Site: brandenburg
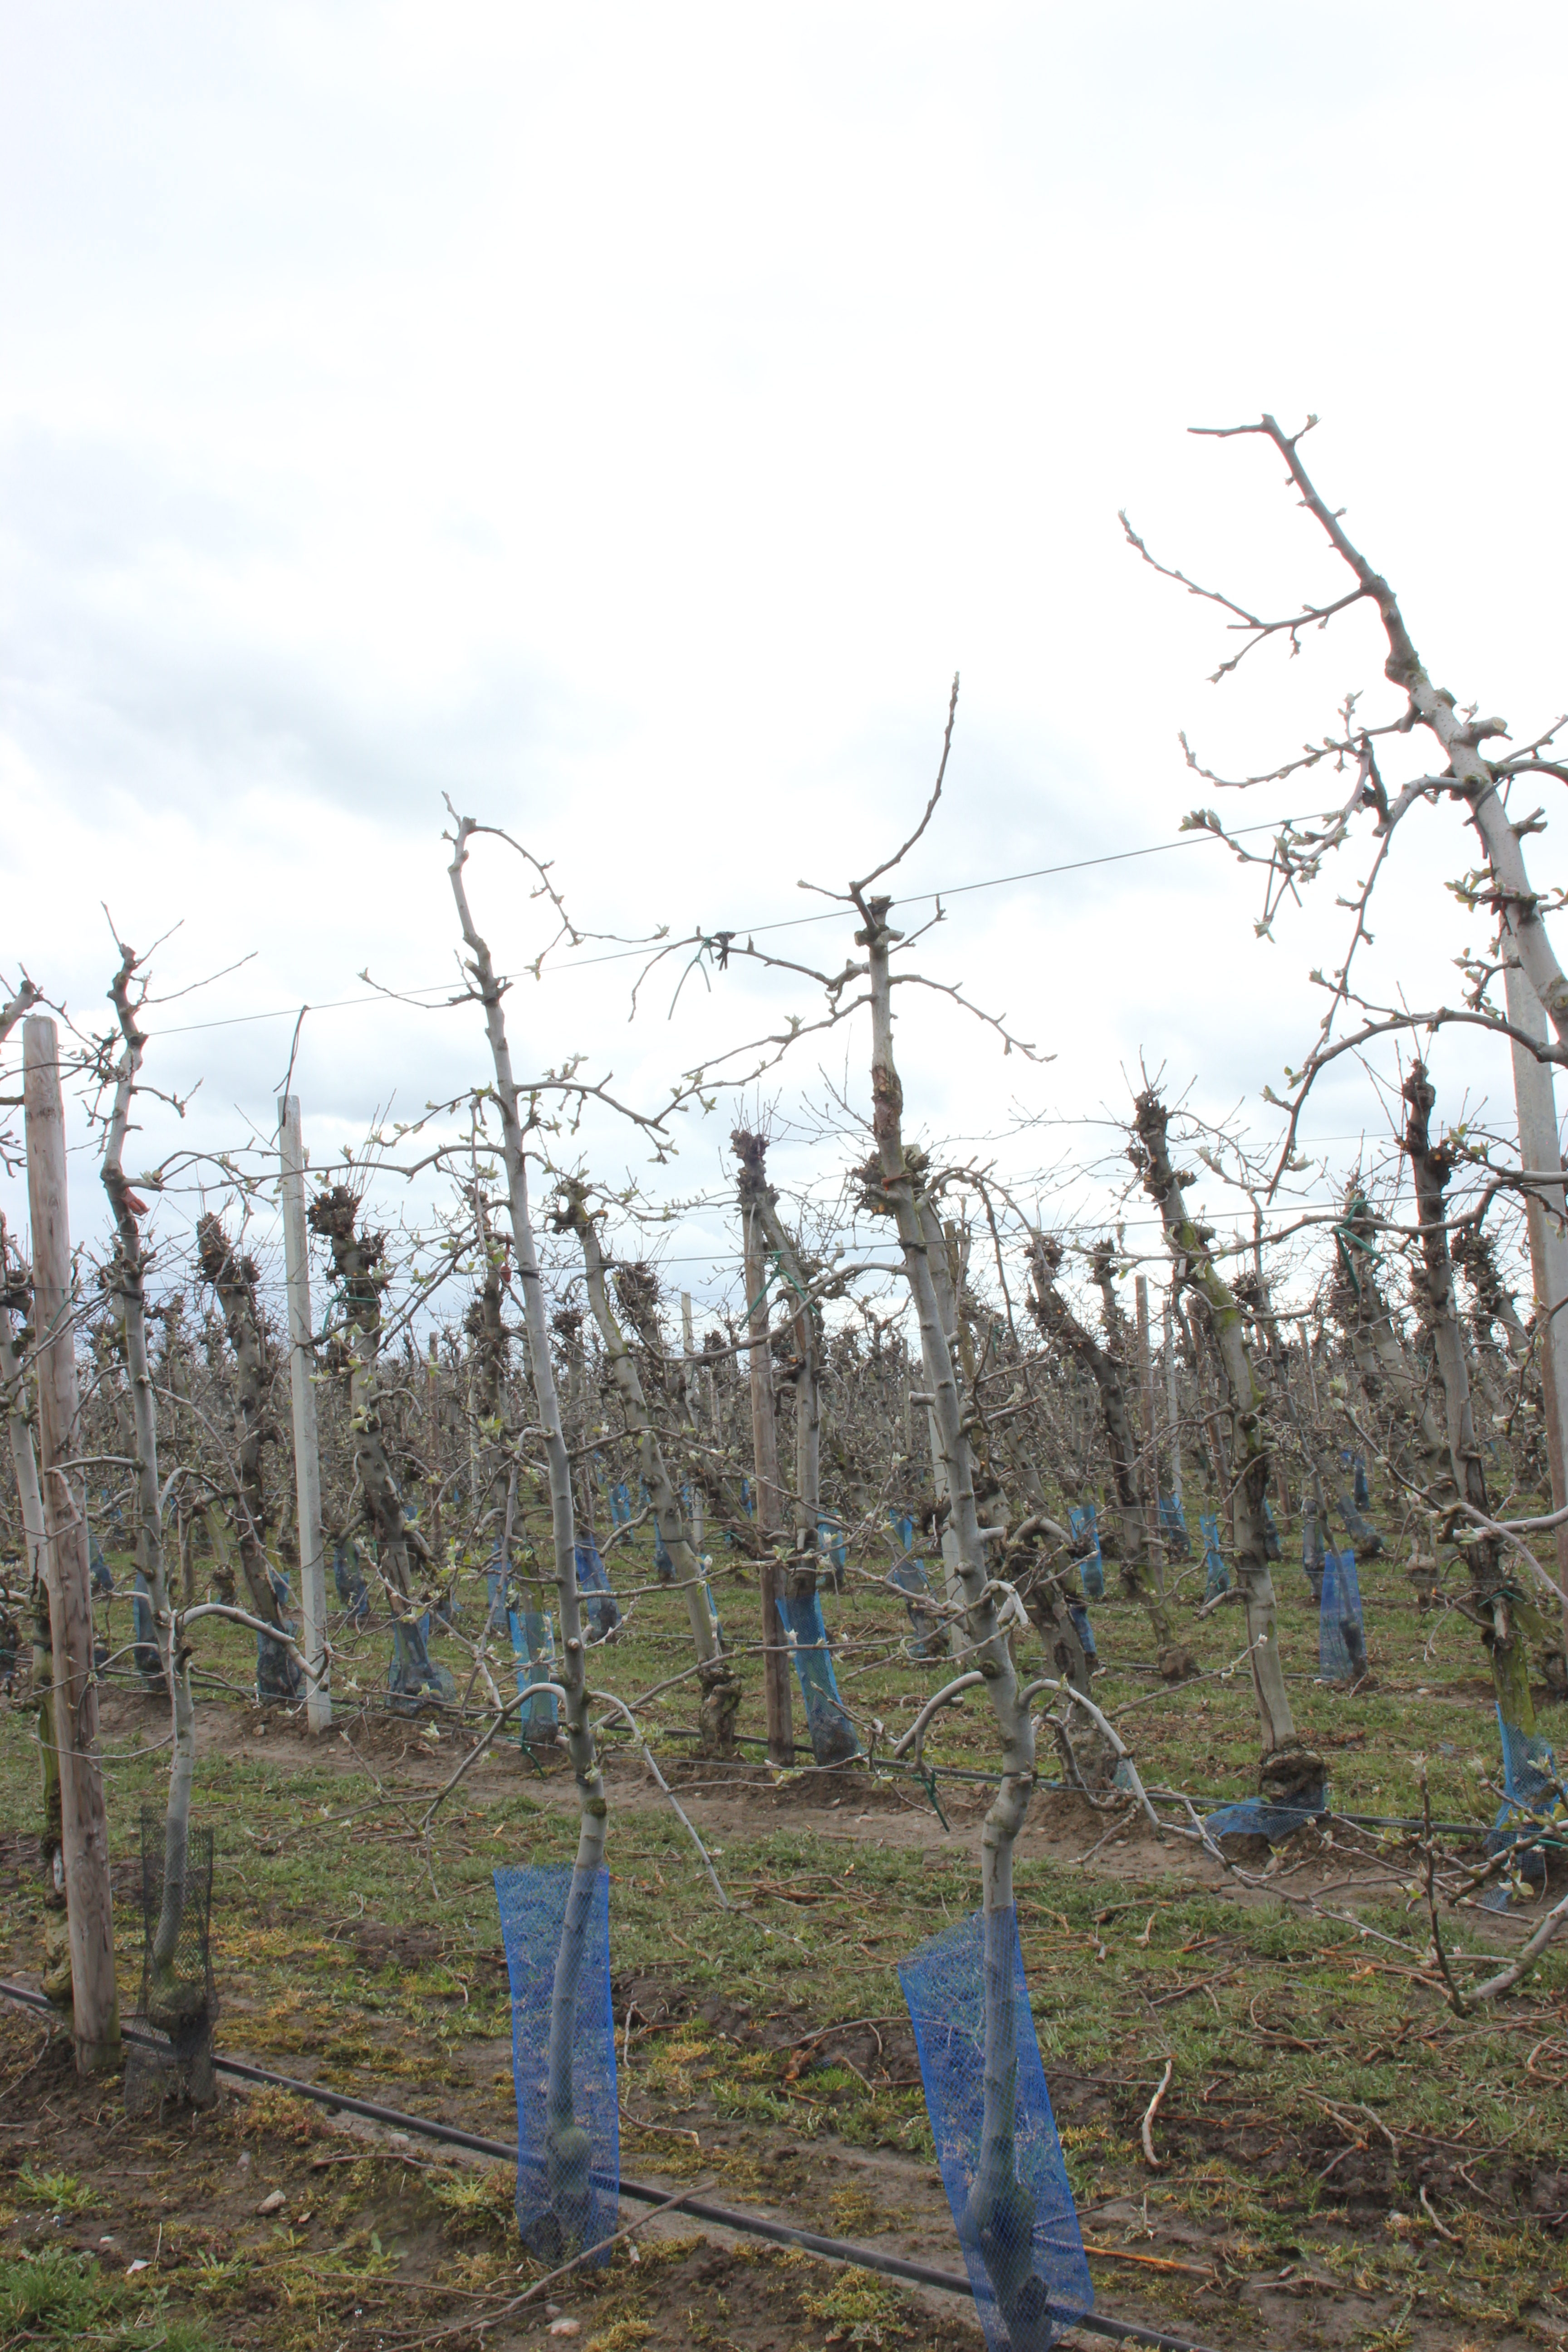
Growth stage (BBCH 55): Inflorescence emergence